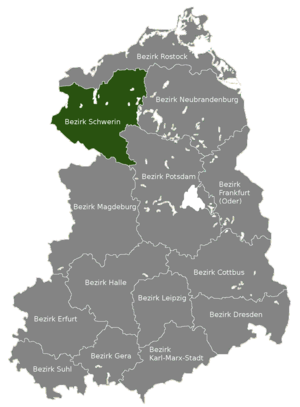
Le District de Schwerin était l'un des 15 Bezirke de la République démocratique allemande, nouvelles subdivisions administratives créées lors de la réforme territoriale de 1952 en remplacement des cinq Länder préexistants. Ces districts furent à leurs tours dissous en 1990, en vue de la réunification allemande et remplacés par les anciens cinq Länder reconstitués, dont le district de Schwerin constitue la partie sud-ouest de l'actuel Land de Mecklembourg-Poméranie-Occidentale.